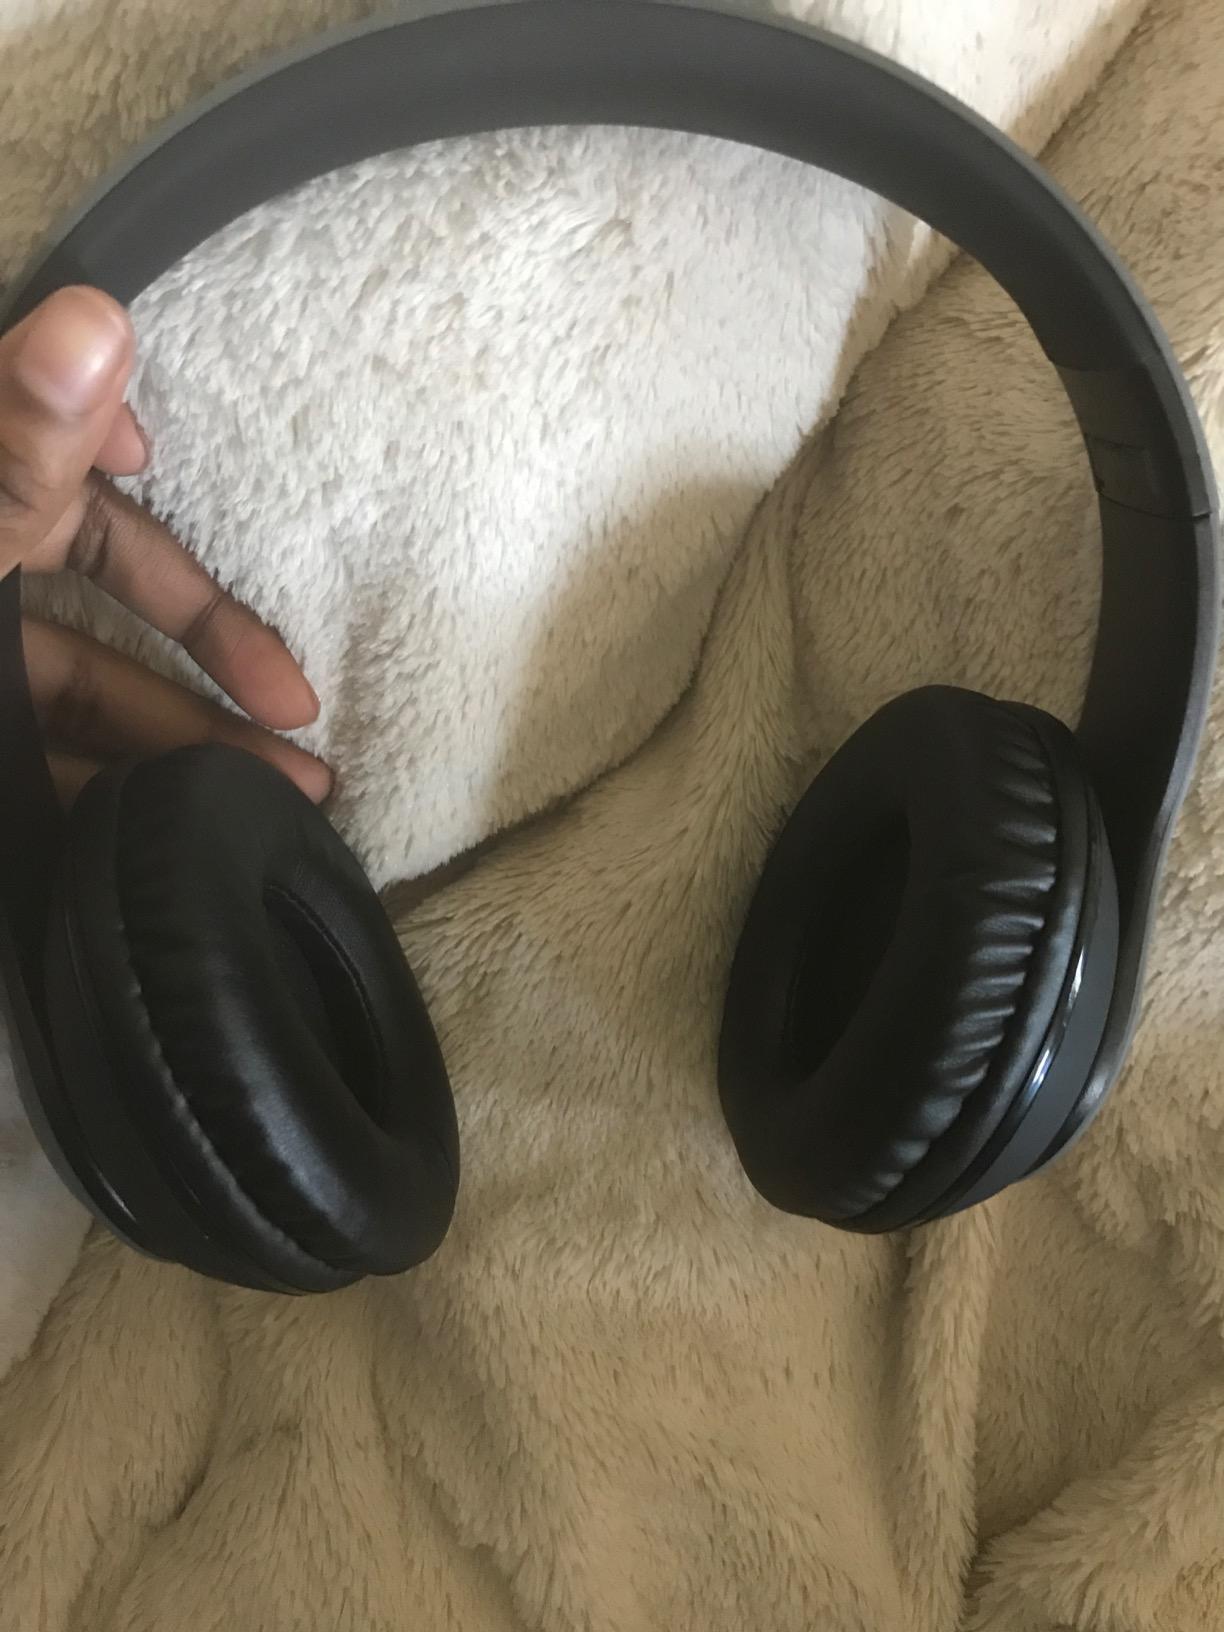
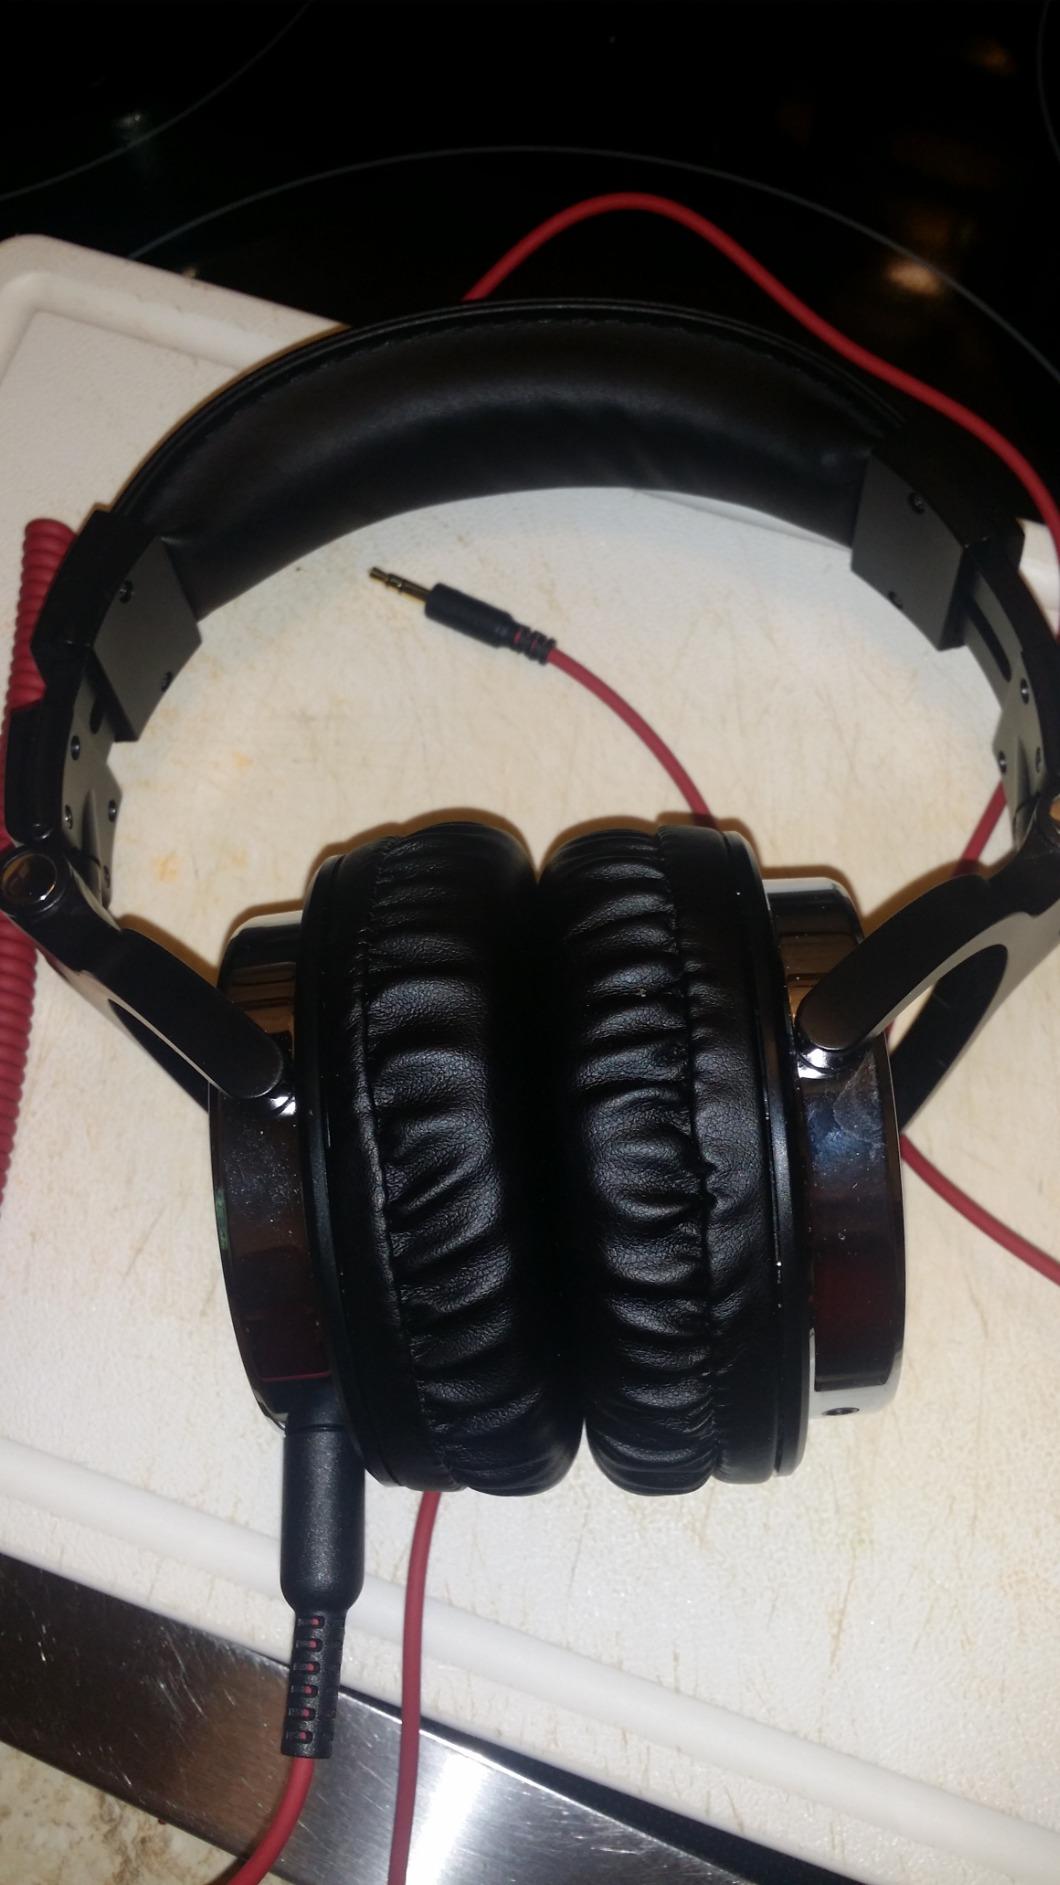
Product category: headphones
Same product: no